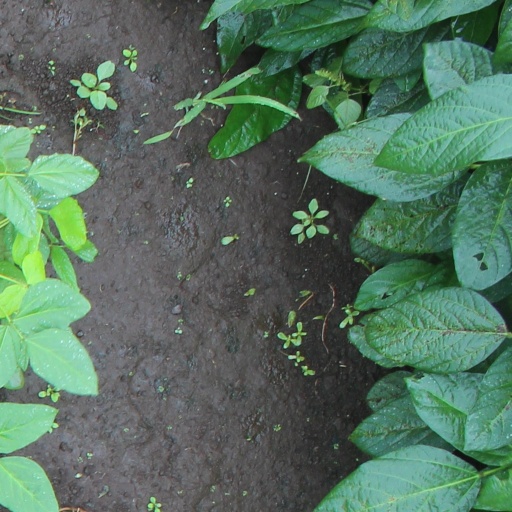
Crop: soybean